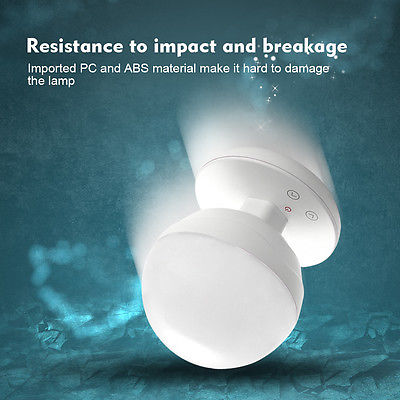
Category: lamp